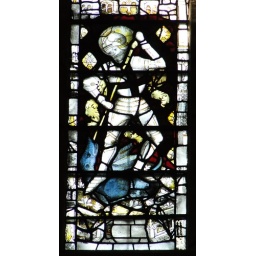
West window - medieval glass moved here from elsewhere in church. Detail : St George